Martin H. Herzog

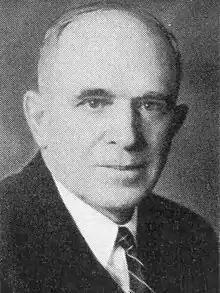
Herzog circa 1940

Martin H. Herzog (September 13, 1878 – May 24, 1971) was a member of the Wisconsin State Assembly from 1939 to 1940. He was a member of the Wisconsin Progressive Party.